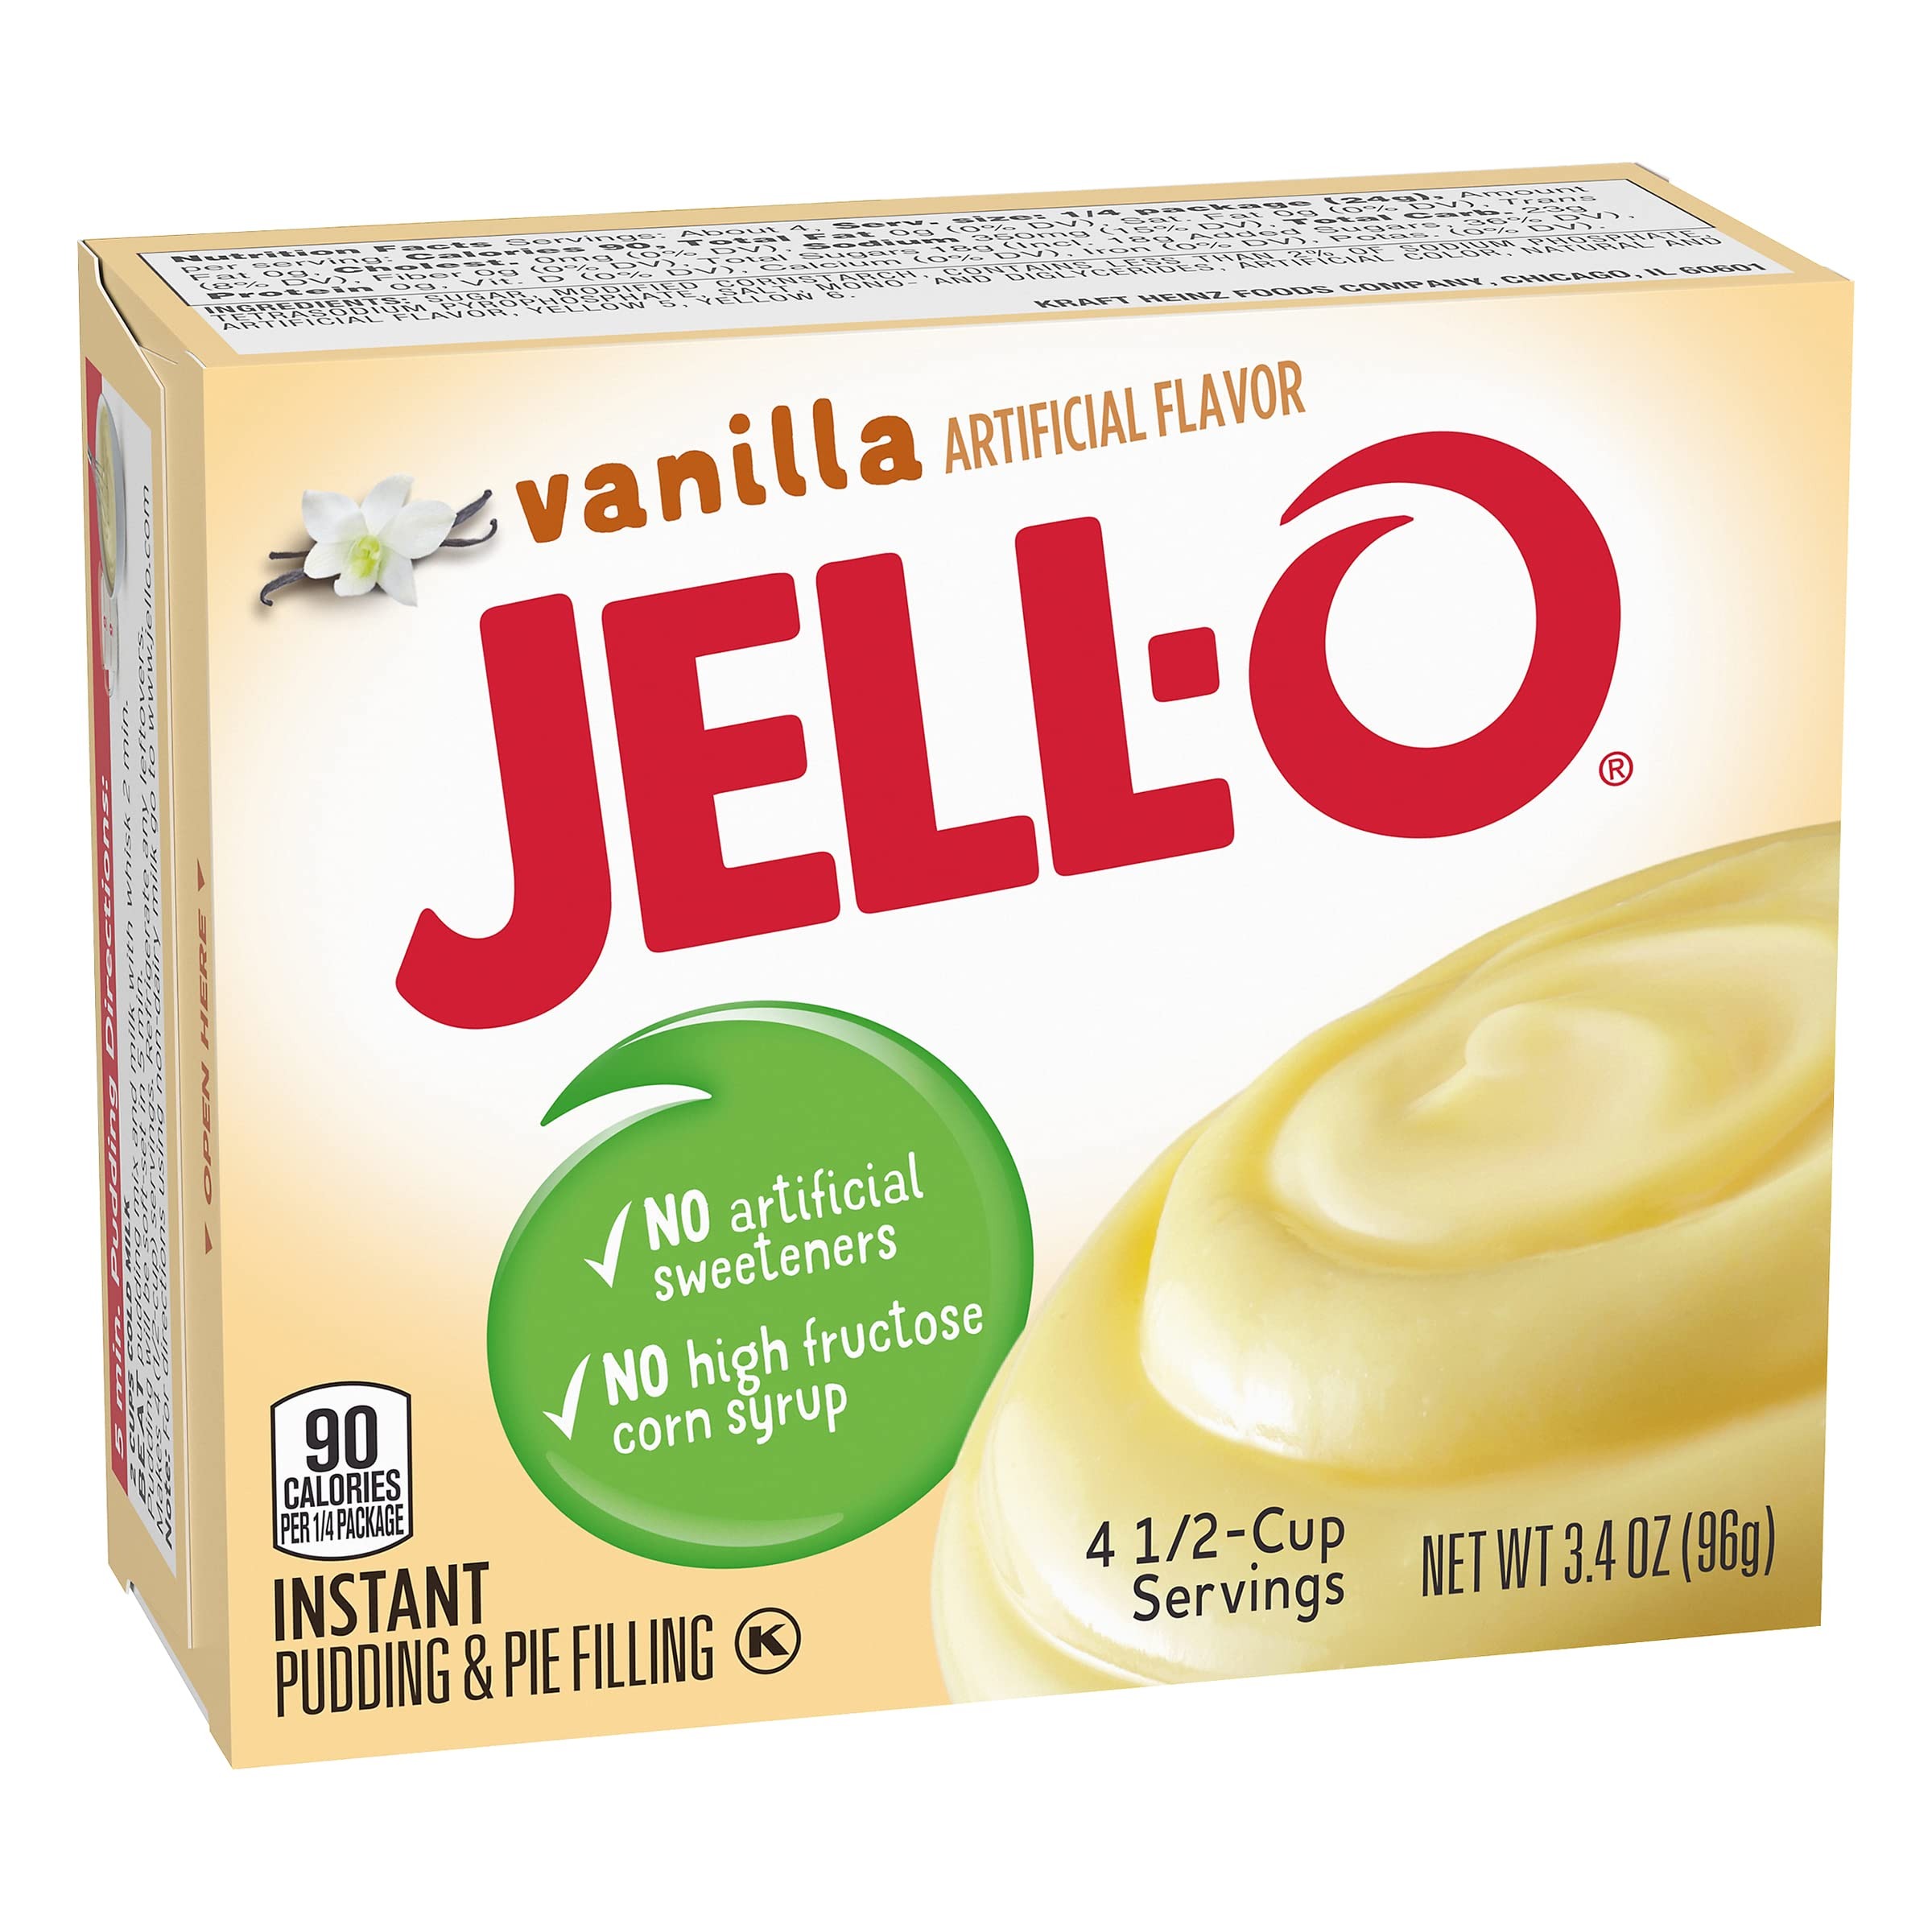
Item Name: Jell-O Vanilla Pudding & Pie Filling, 3.4 oz, 4 pk
Bullet Point 1: Servings per Package: 4
Bullet Point 2: Vanilla Flavor
Bullet Point 3: Jell-O Instant Pudding &amp; Pie Filling
Bullet Point 4: Serving Size: 1/2 cup
Bullet Point 5: Made by Kraft Foods
Product Description: French Vanilla Flavor Instant Pudding and Pie Filling by Jell-O. Serving Size: 1/2 cup. Servings per package: 4
Value: 13.6
Unit: Ounce

Price: 1.67